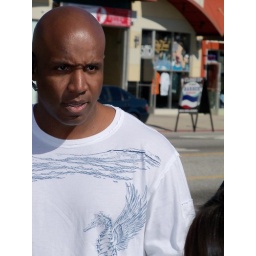
barry bonds outside roscoe's house of chicken and waffles in l.a.